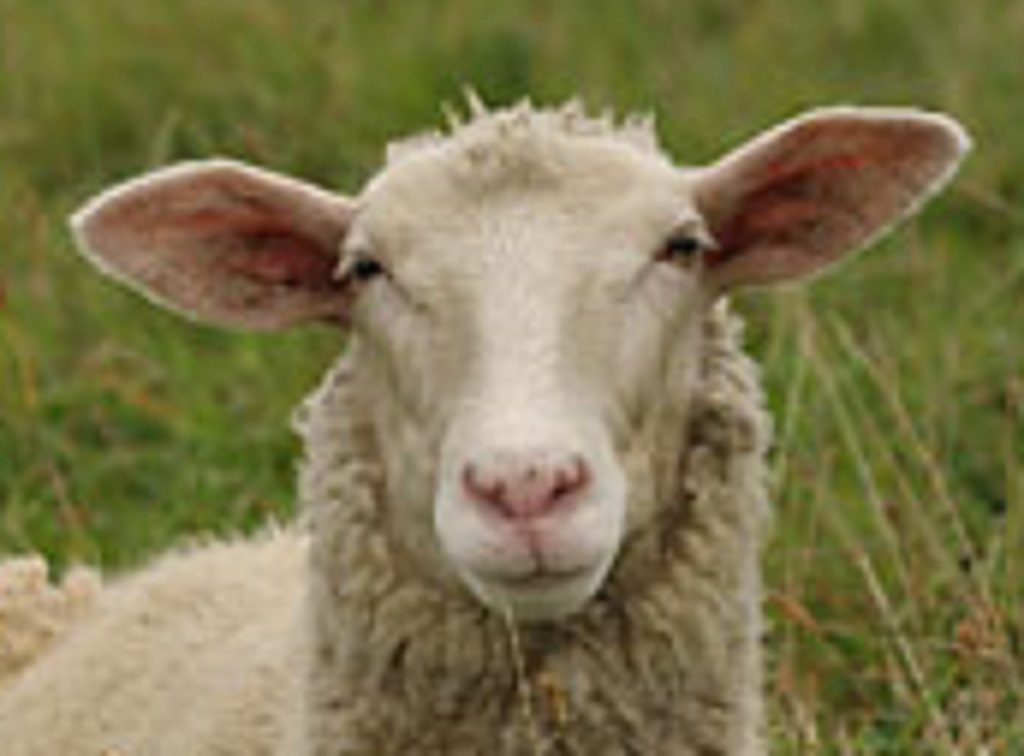
Label: no pain